Evoke Motorcycles

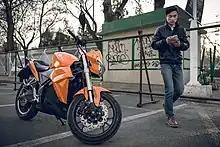
Orange Evoke Urban S

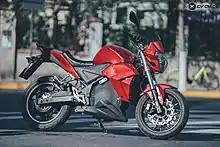
Evoke Urban S

An earlier electric bike was commissioned by the Indonesian police force in 2012 and 5 prototypes were produced.